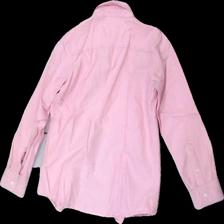
View: back
Type: Shirt
Category: Children
Brand: Skill
Colors: Pink
Material: 100% Cotton
Cut: Regular
Size: 134
Stains: Minor
Damage: Stain
Damage location: middle center
Price range: <50
Recommended usage: Reuse